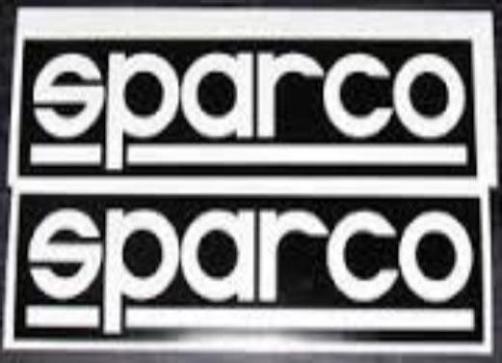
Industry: Clothes